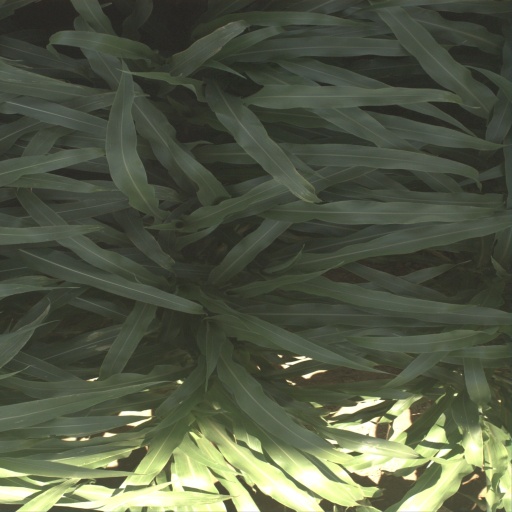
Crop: sorghum